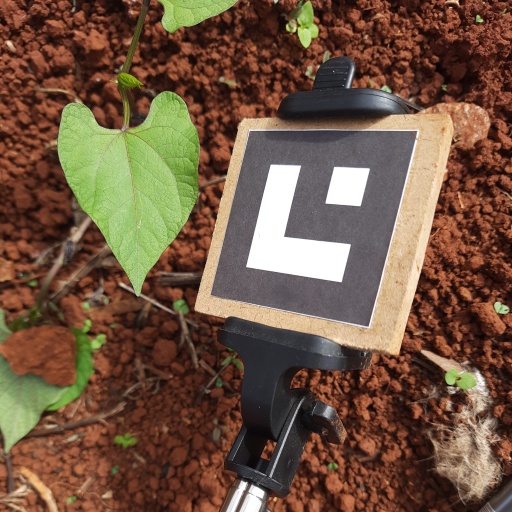
Observations: wavy surface, no eating holes, under sunlight